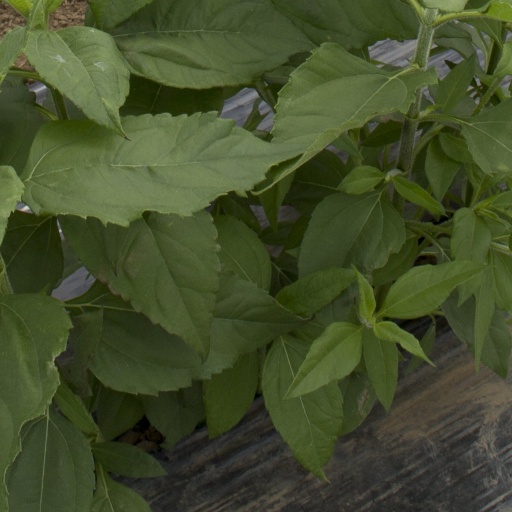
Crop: Jerusalem artichoke